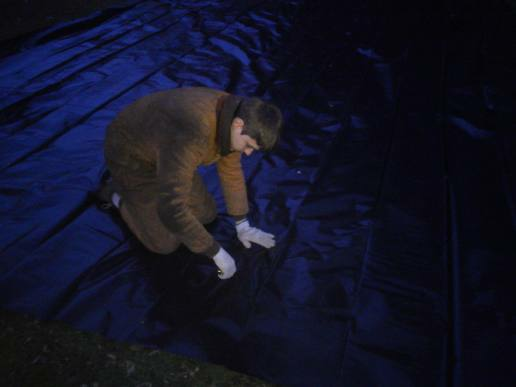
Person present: Yes